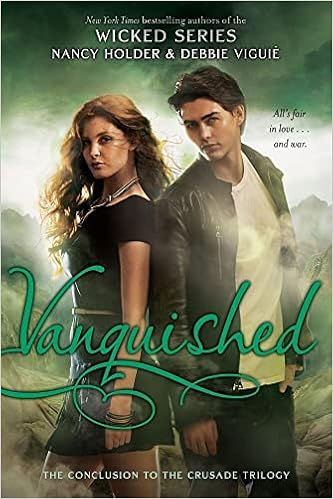
Vanquished (Crusade)
Category: Books
About the Author Nancy Holder has published more than 200 short stories and seventy-eight books, including the New York Times bestselling Wicked series. She lives in San Diego with her daughter, Belle, and far too many animals. Visit her at Nancy Holder.com. Debbie Viguié ’s Simon Pulse books include the New York Times bestselling Wicked series and the Once upon a Time novels Violet Eyes , Scarlet Moon , and Midnight Pearls . She lives in Florida with her husband, Scott. Visit her at DebbieViguie.com. Excerpt. Vanquished
Features: Following the “globetrotting supernatural adventure” ( | Publishers Weekly | ) of | Damned | , the riveting conclusion to the Crusade trilogy pushes the power of love to its limits. | Hope is in short supply, but courage runs deep as the Salamancan hunters recover from a devastating loss. Jenn knows she must rally her team against the Cursed Ones, but her focus is shattered. She’s torn between passion for Antonio, who once fought by her side, and hate for the bloodthirsty vampire he’s become. His volatility is tearing apart their team...and Jenn’s trust. As the Cursed Ones amass new strength, Team Salamanca must strike together if they hope to survive, let alone defend humanity. Jenn wants to believe Antonio’s loyal to their cause—and their love—but she’s slowly losing her heart to Resistance fighter Noah. And if Antonio’s not careful, he may just end up with a stake in his. This gripping conclusion to an epic trilogy pairs steamy romance with heart-stopping action, and delivers an ending as dramatic as it is unexpected.